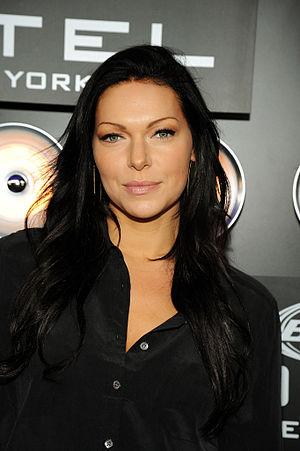
Laura Prepon, née le 7 mars 1980 à Watchung, est une actrice américaine.
Alex Vause est l’un des personnages principaux de la série américaine Orange Is the New Black diffusée sur Netflix depuis juillet 2013.